Donald G. Teitelbaum

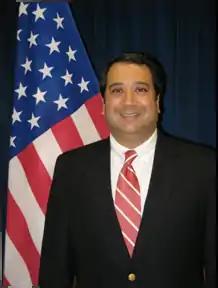
Donald G Teitelbaum ambassador

Teitelbaum earned a B.A. in foreign affairs from the University of Virginia in 1985.